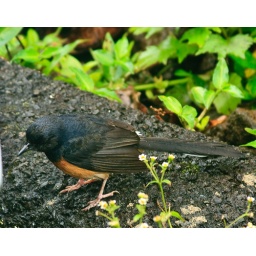
This bird landed near our car just after we had packed our gear. I had to grab the shot.